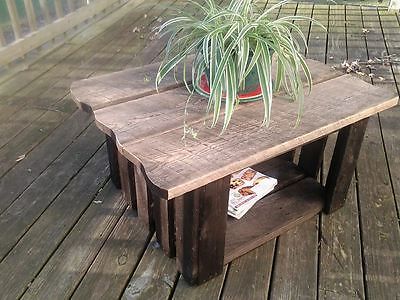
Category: table